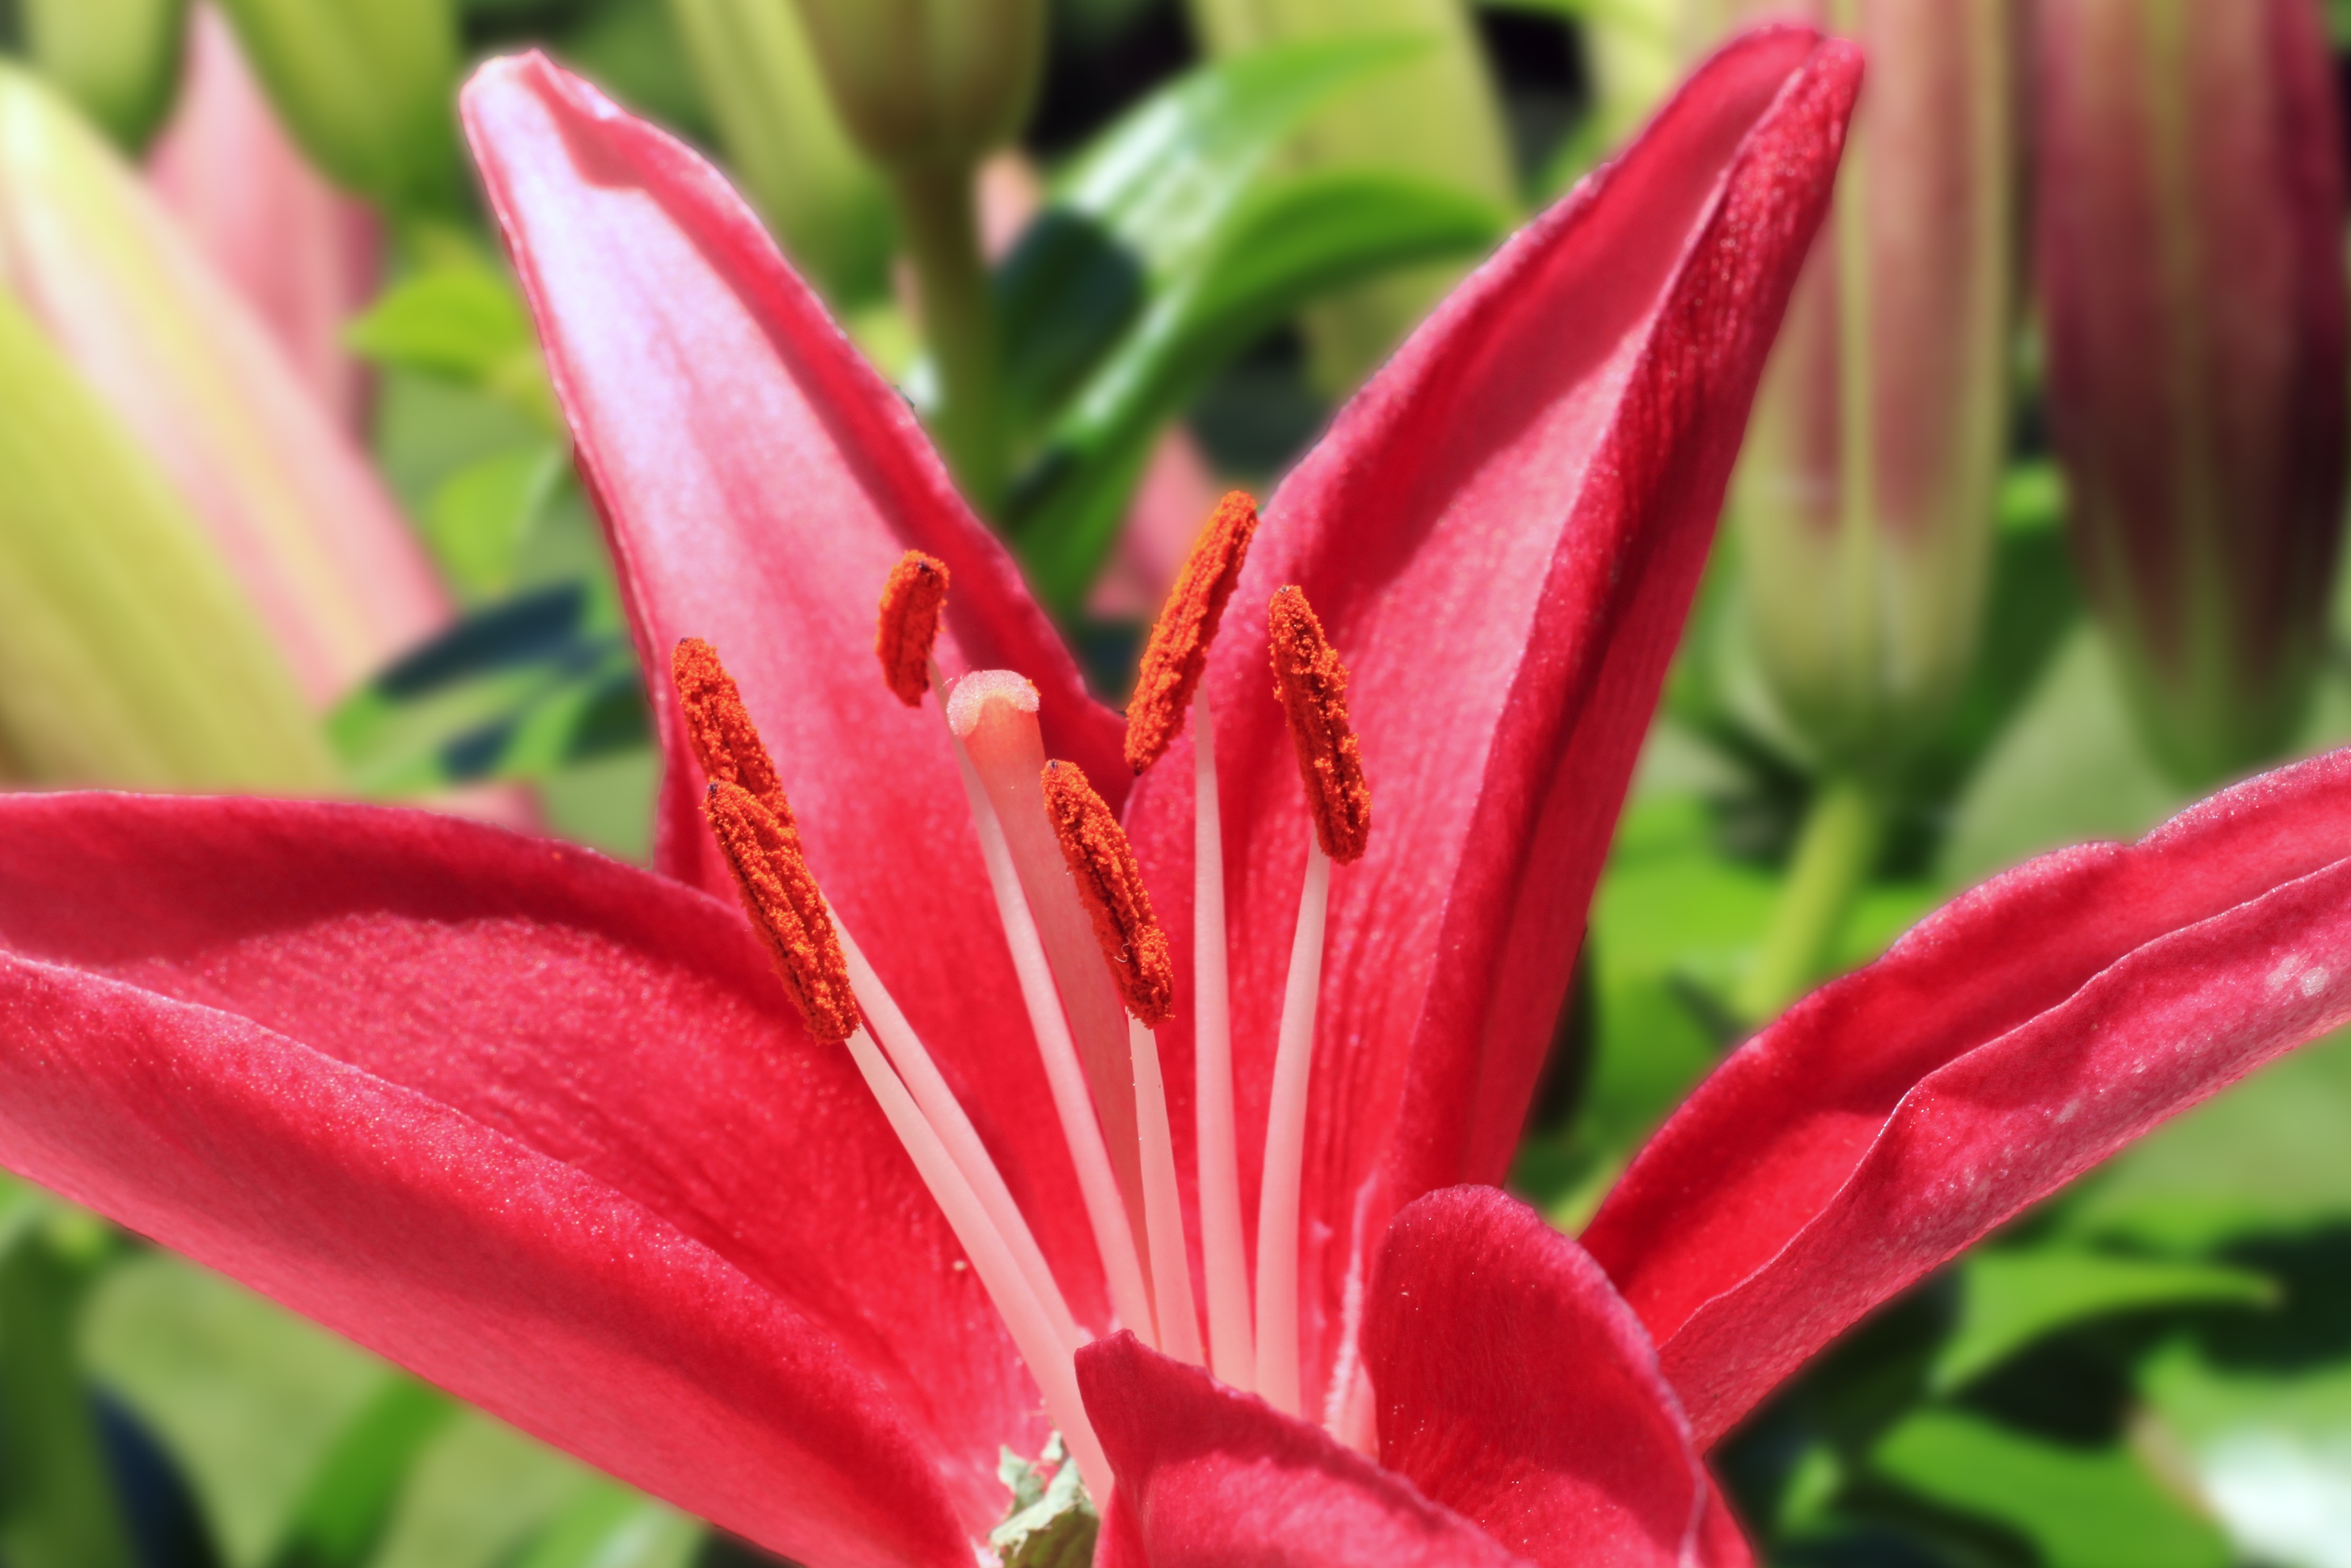
nature, plant, flower, petal, bloom, floral, red, macro, botany, garden, pink, close, flora, fauna, filament, close up, gardening, pistil, stamen, style, pretty, lily, horticulture, daylily, stigma, anther, macro photography, flowering plant, asiatic, stargazer, plant stem, land plant